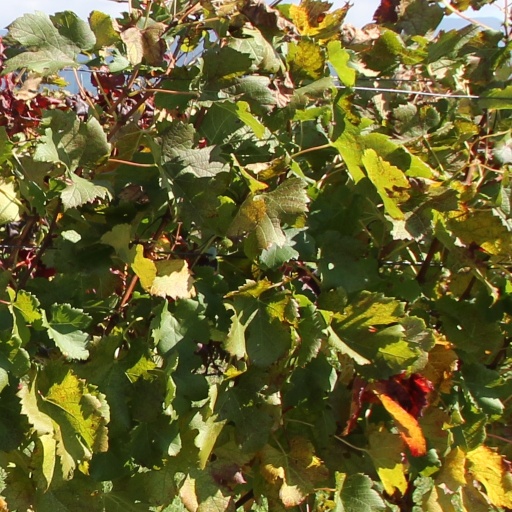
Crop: grape